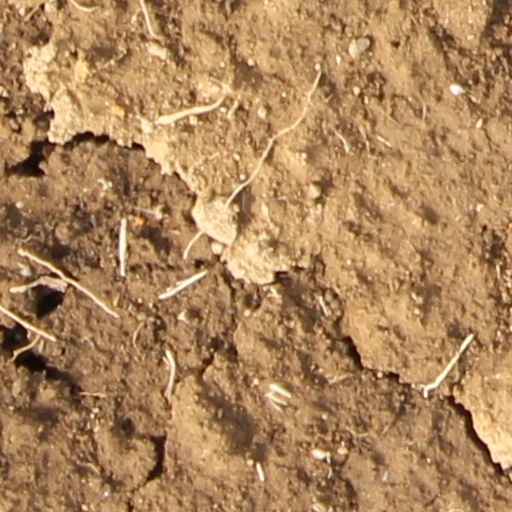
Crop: wheat